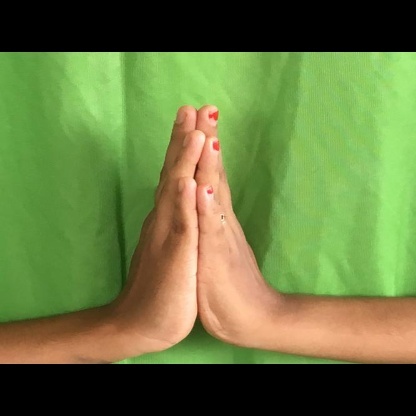
Mudra: Anjali